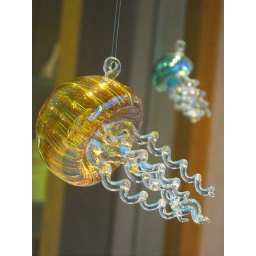
Jellyfish blown glass ornaments hanging in a store window of an art gallery (the name escapes me).